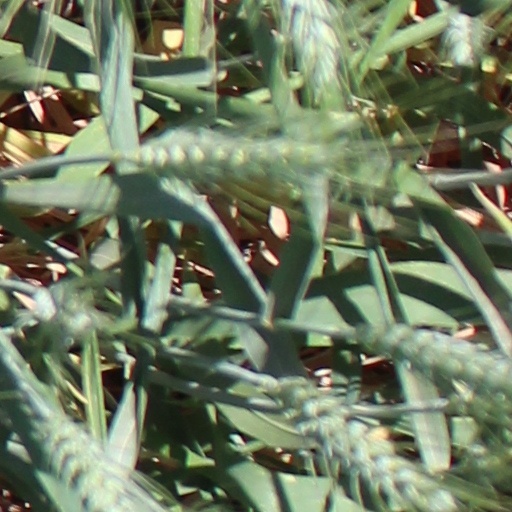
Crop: wheat